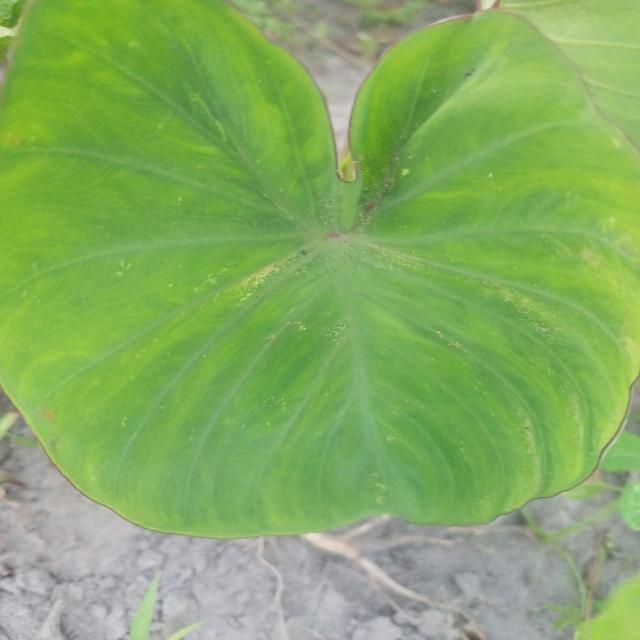
Label: Healthy